Ellisland Farm

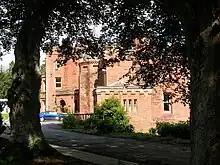
Friars' Carse

Burns's Auld Lang Syne was written at Ellisland, the first version being sent to Mrs Dunlop on 17 December 1788. Burns said in a letter to Mrs Dunlop: " ... is not the Scotch phrase Auld lang syne exceedingly expressive? There is an old song and tune which has often thrilled through my soul. You know I am an enthusiast in old Scotch songs. I shall give you the verses on the other sheet... Light be the turf on the breast of the heaven-inspired poet who composed this glorious fragment! There is more of the fire of native genius in it than in half a dozen of modern English Bacchanalians."